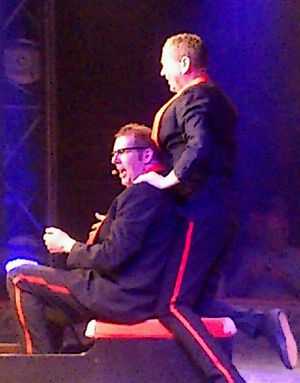
Peter Frödin
Peter Frödin (th.) og Søren Østergaard (tv.) i Zirkus Nemo
Peter Frödin i Zirkus Nemo sammen Søren Østergaard
Peter Frödin er dansk skuespiller, komiker og sanger.